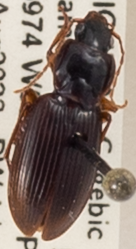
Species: Synuchus impunctatus
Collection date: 2022-08-24
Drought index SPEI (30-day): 0.222
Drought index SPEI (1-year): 0.35
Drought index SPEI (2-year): -0.06